Zhou Lansun

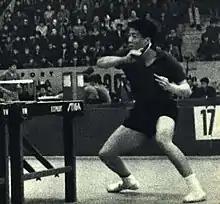
Zhou Lansun at the 1965 World Table Tennis Championships

Zhou Lansun (23 January 1939 – 23 October 2000) was a Chinese table tennis player and coach. He was a member of the Chinese team that won the men's team gold medal at the 1965 World Table Tennis Championships in Ljubljana. As coach he trained several world champions and won the national honorary sports medal four times.